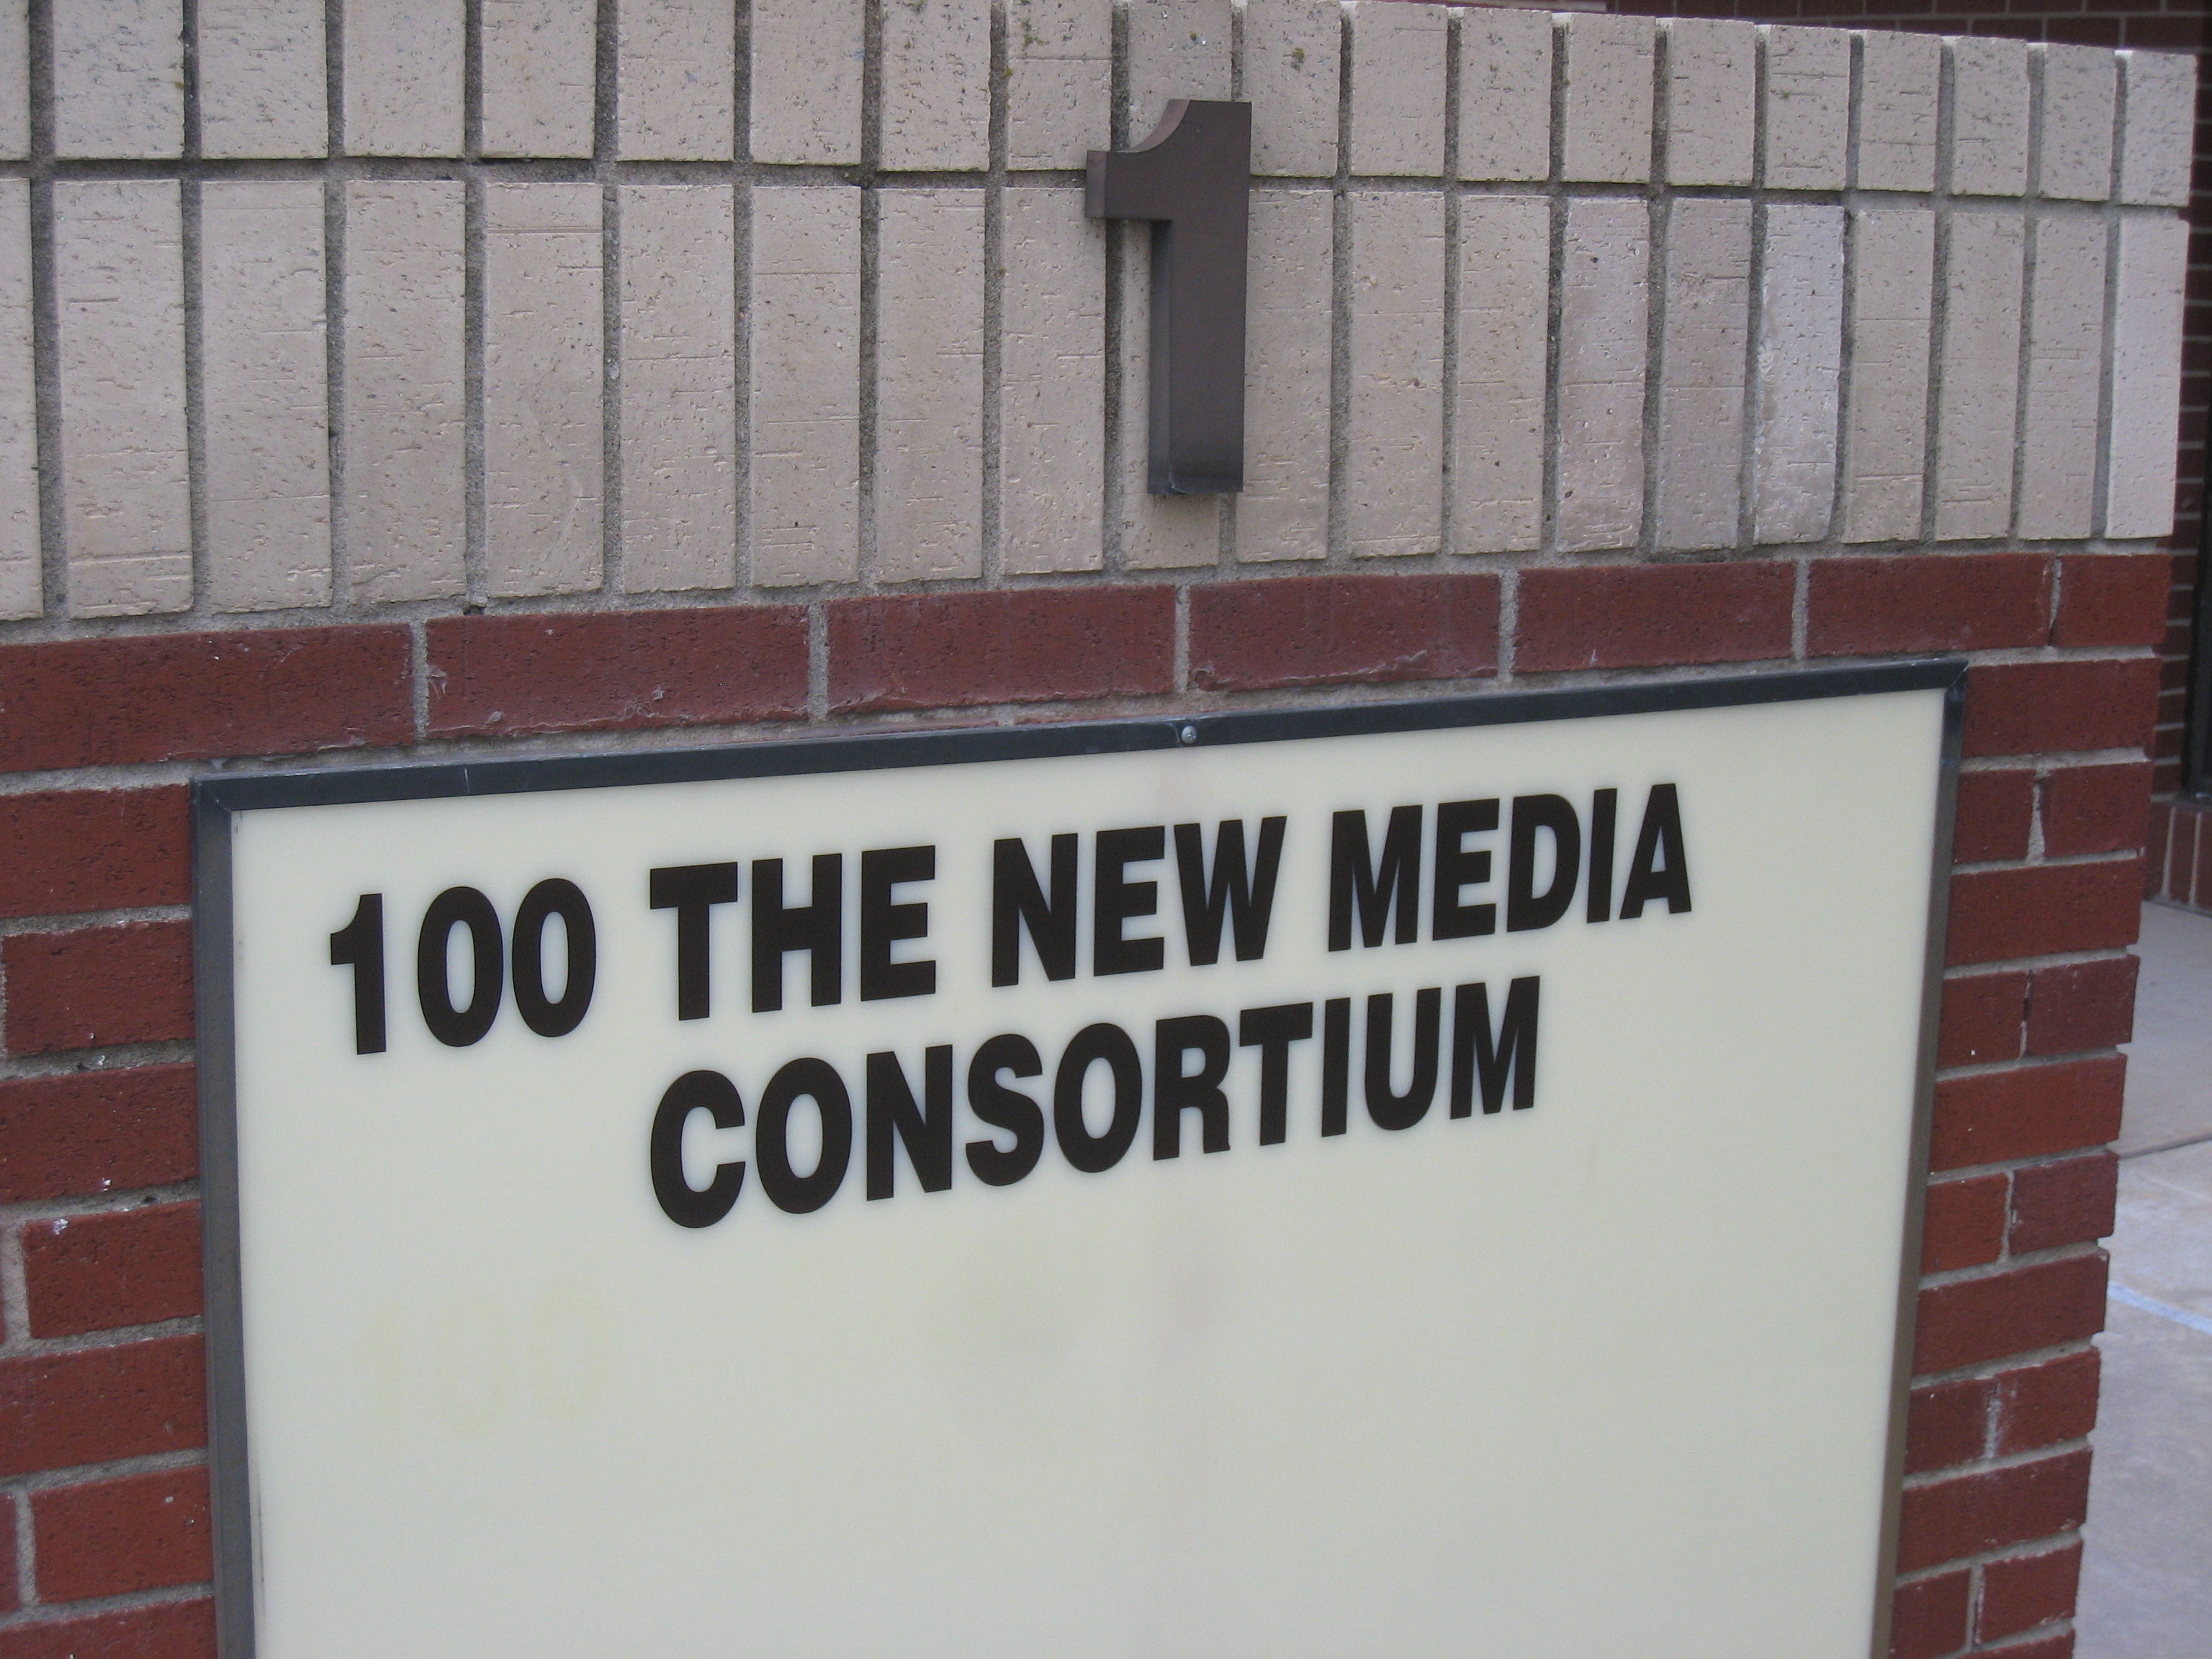
advertising, sign, banner, facade, street sign, signage, nmc, window covering